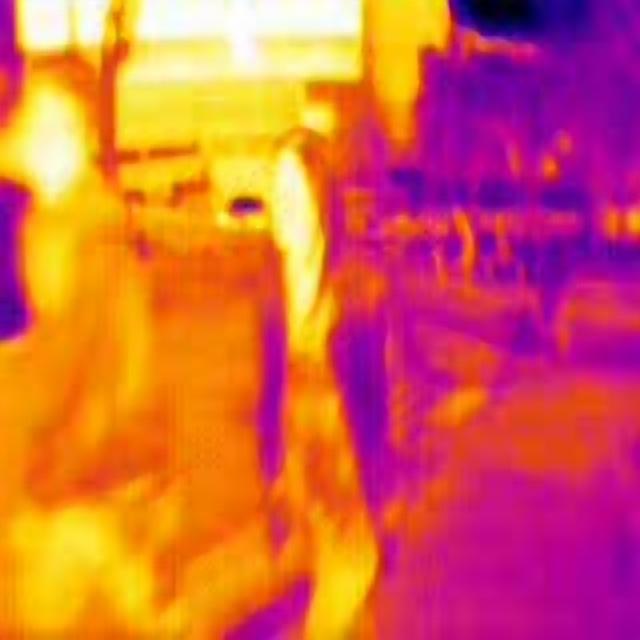
Detected objects:
label: person
label: person